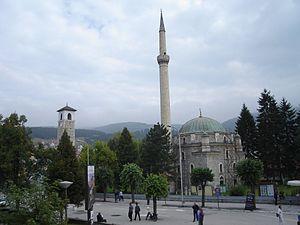
Pljevlja est une ville et une municipalité du nord-est du Monténégro. En 2003, la ville comptait 21 377 habitants et la municipalité 36 915, dont une majorité de Serbes.